Australia women's national wheelchair basketball team

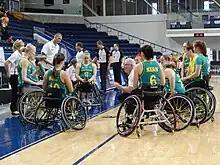
Australian Gliders at the 2014 Women's World Wheelchair Basketball Championship in Toronto

Gliders failed to qualify after finishing second to China at the 2015 Asia Oceania Zone Qualifying Tournament.